Krystyna Bochenek

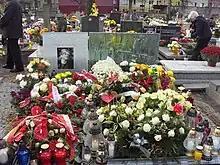
Grave of Krystyna Bochenek at the Sienkiewicz Street cemetery in Katowice

Bochenek was listed on the flight manifest of the Tupolev Tu-154 of the 36th Special Aviation Regiment carrying the President of Poland Lech Kaczyński, who was on his way to the 70th anniversary memorial of the Katyn massacre, which crashed near Smolensk-North airport near Pechersk near Smolensk, Russia, on 10 April 2010, killing all aboard.